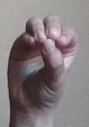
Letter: ha